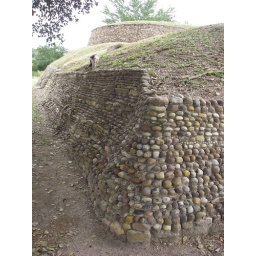
Walls formed by stones extracted from the river